182d Fighter Squadron

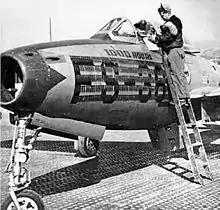
U.S. Air Force Captain John McMahn and Sergeant White of the 182nd Fighter-Bomber Squadron, Texas Air National Guard, close out flight records at Taegu Air Base, South Korea, following their Republic F-84E-15-RE Thunderjet (s/n 49-2360, nicknamed "Miss Jacque II") becoming the first such aircraft to complete 1,000 flying hours, 1952. Note the mission markers.

In May 1951, less than seven months later, the wing was deployed to Japan, being attached to Far East Air Force and stationed at Itazuke Air Force Base, the first echelon of the 136th arriving on 18 May. The 136th replaced the Strategic Air Command 27th Fighter-Escort Wing, which had deployed to Far East Air Force in the early days of the Korean War. At Itazuke, the squadrons took over the F-84Es of the 27th FEW, which remained in place, its aircraft being reassigned from SAC to Far East Air Force inventory records. On 2 June, the final elements of the 136th arrived in Japan, the national guardsmen officially relieved the 27th Fighter Bomber Wing and the SAC airmen departed for the United States. The 136th was the first Air National Guard wing in history to enter combat.